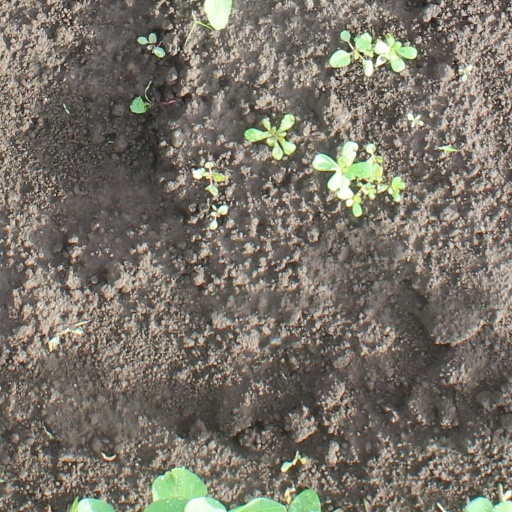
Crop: soybean